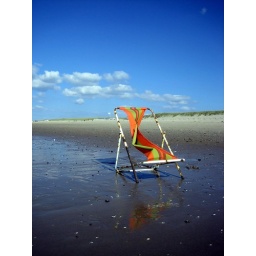
This chair stranded on the beach at Texel island, I liked its colour against the sky